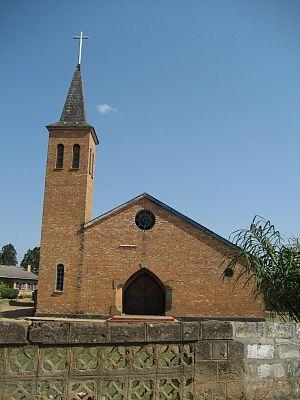
La Zambie est officiellement une nation chrétienne d'après la Constitution de 1996.
Mansa est la capitale de la province de Luapula de Zambie, et chef-lieu du district de Mansa. Elle tient son nom du chef local Mansa et de la rivière Mansa qui se jette à l'ouest dans la Luapula. Sa population s'élève à 129 185 habitants en 2010.
Liste des évêques de Mansa